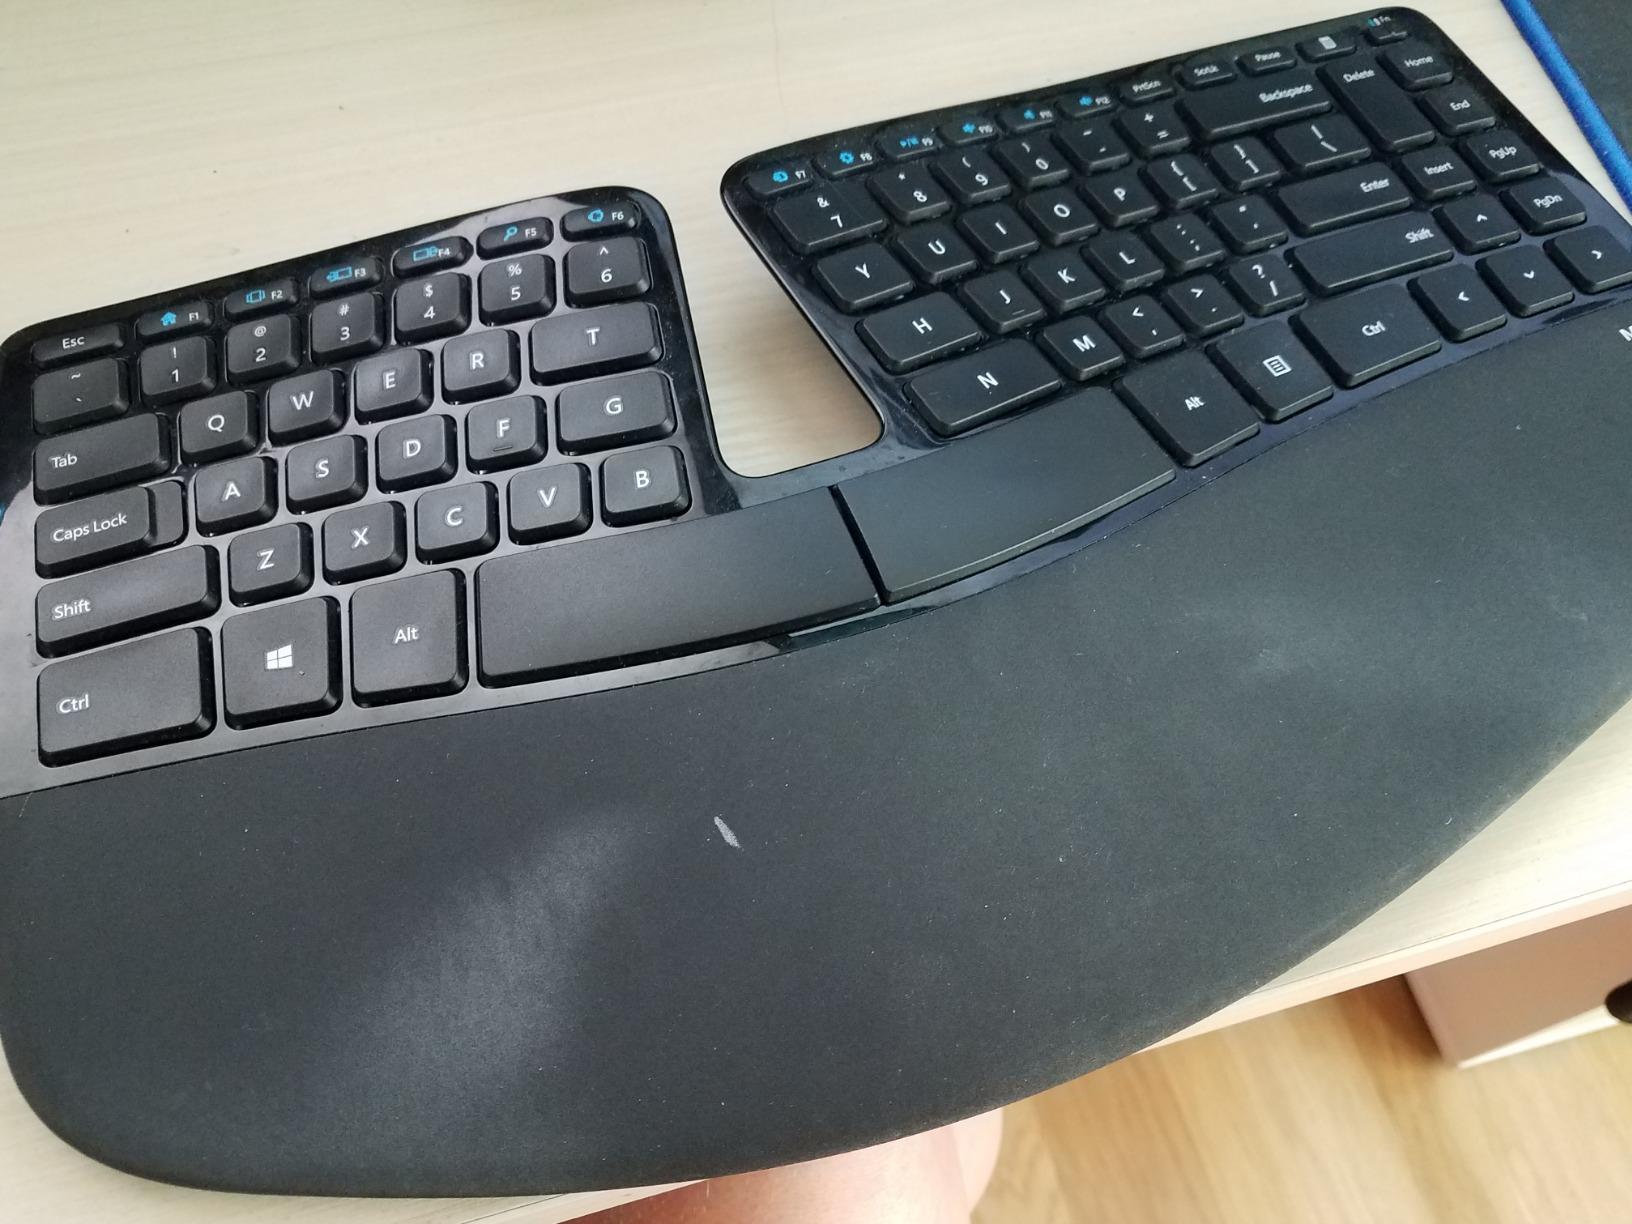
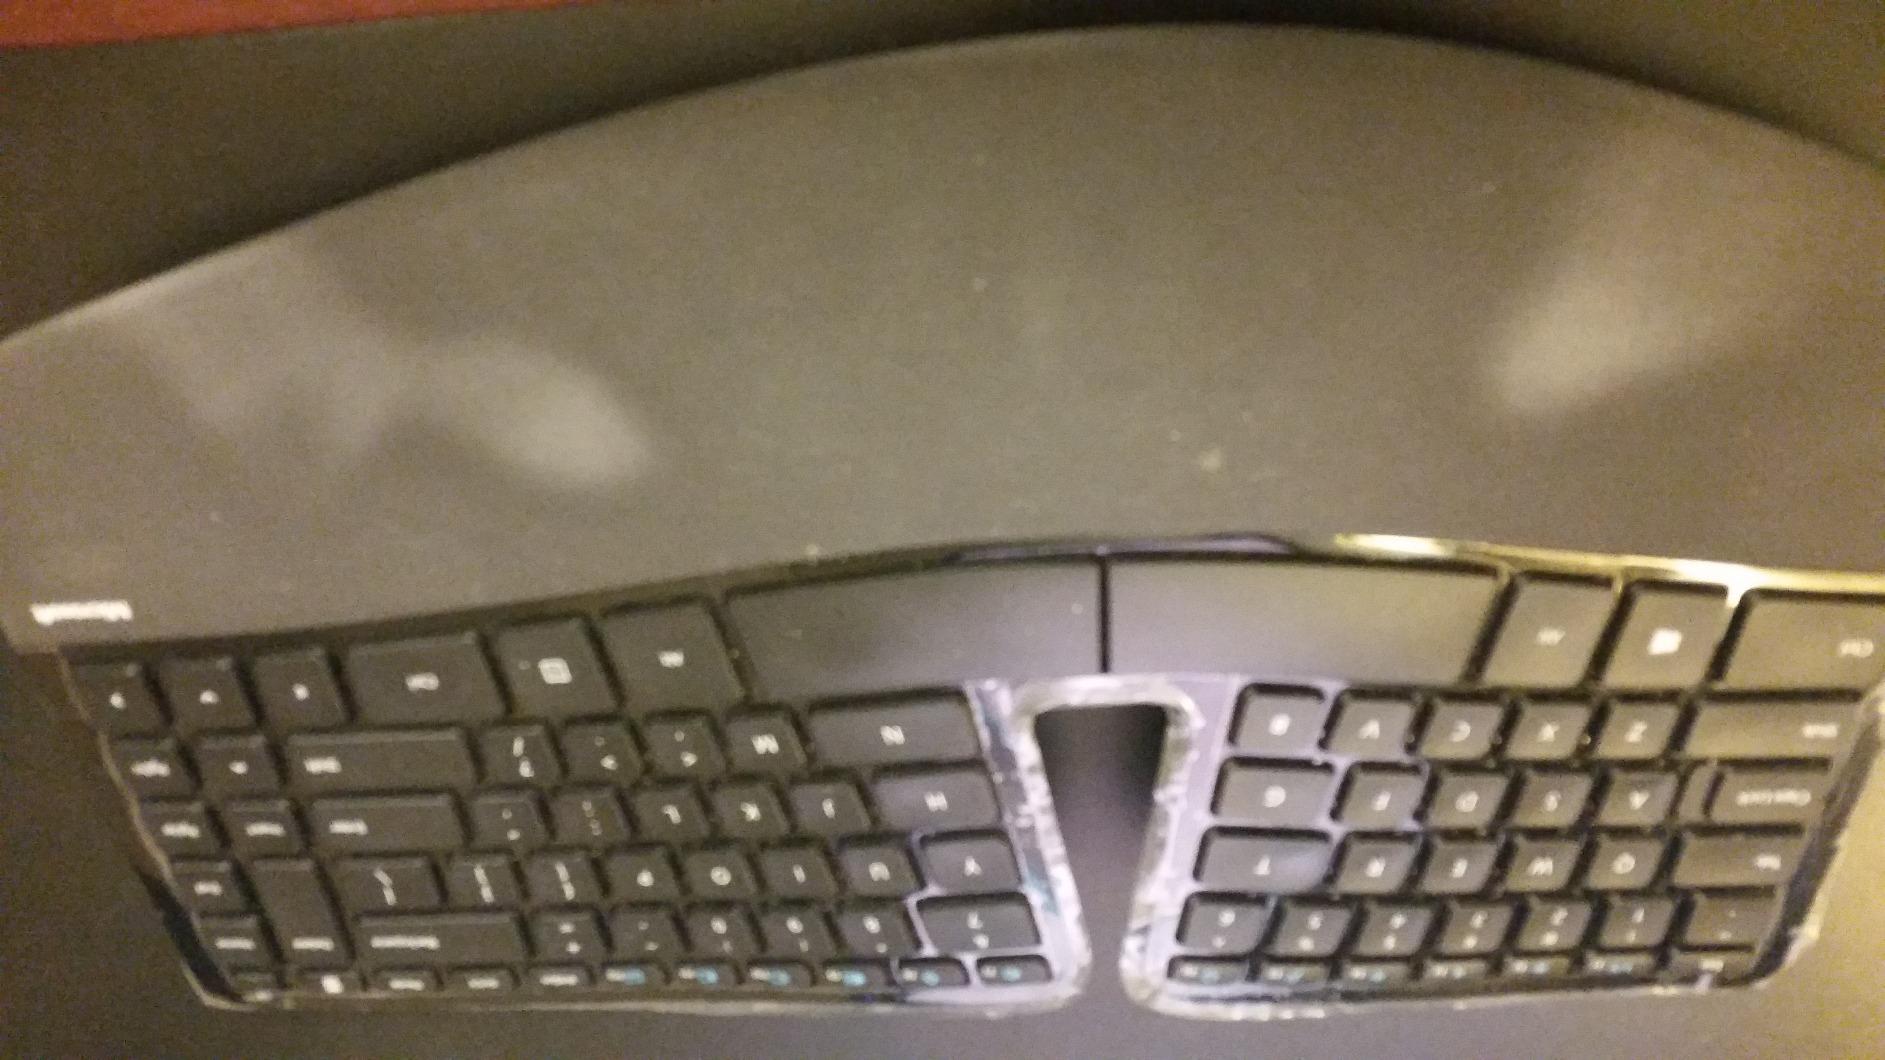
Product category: keyboard
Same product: yes